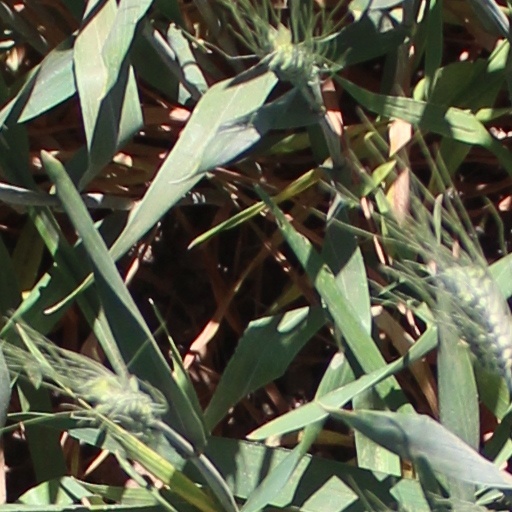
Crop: wheat